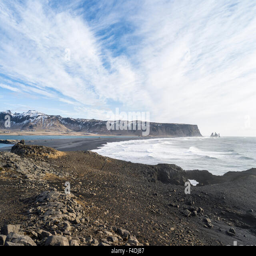
coast during a winter storm .